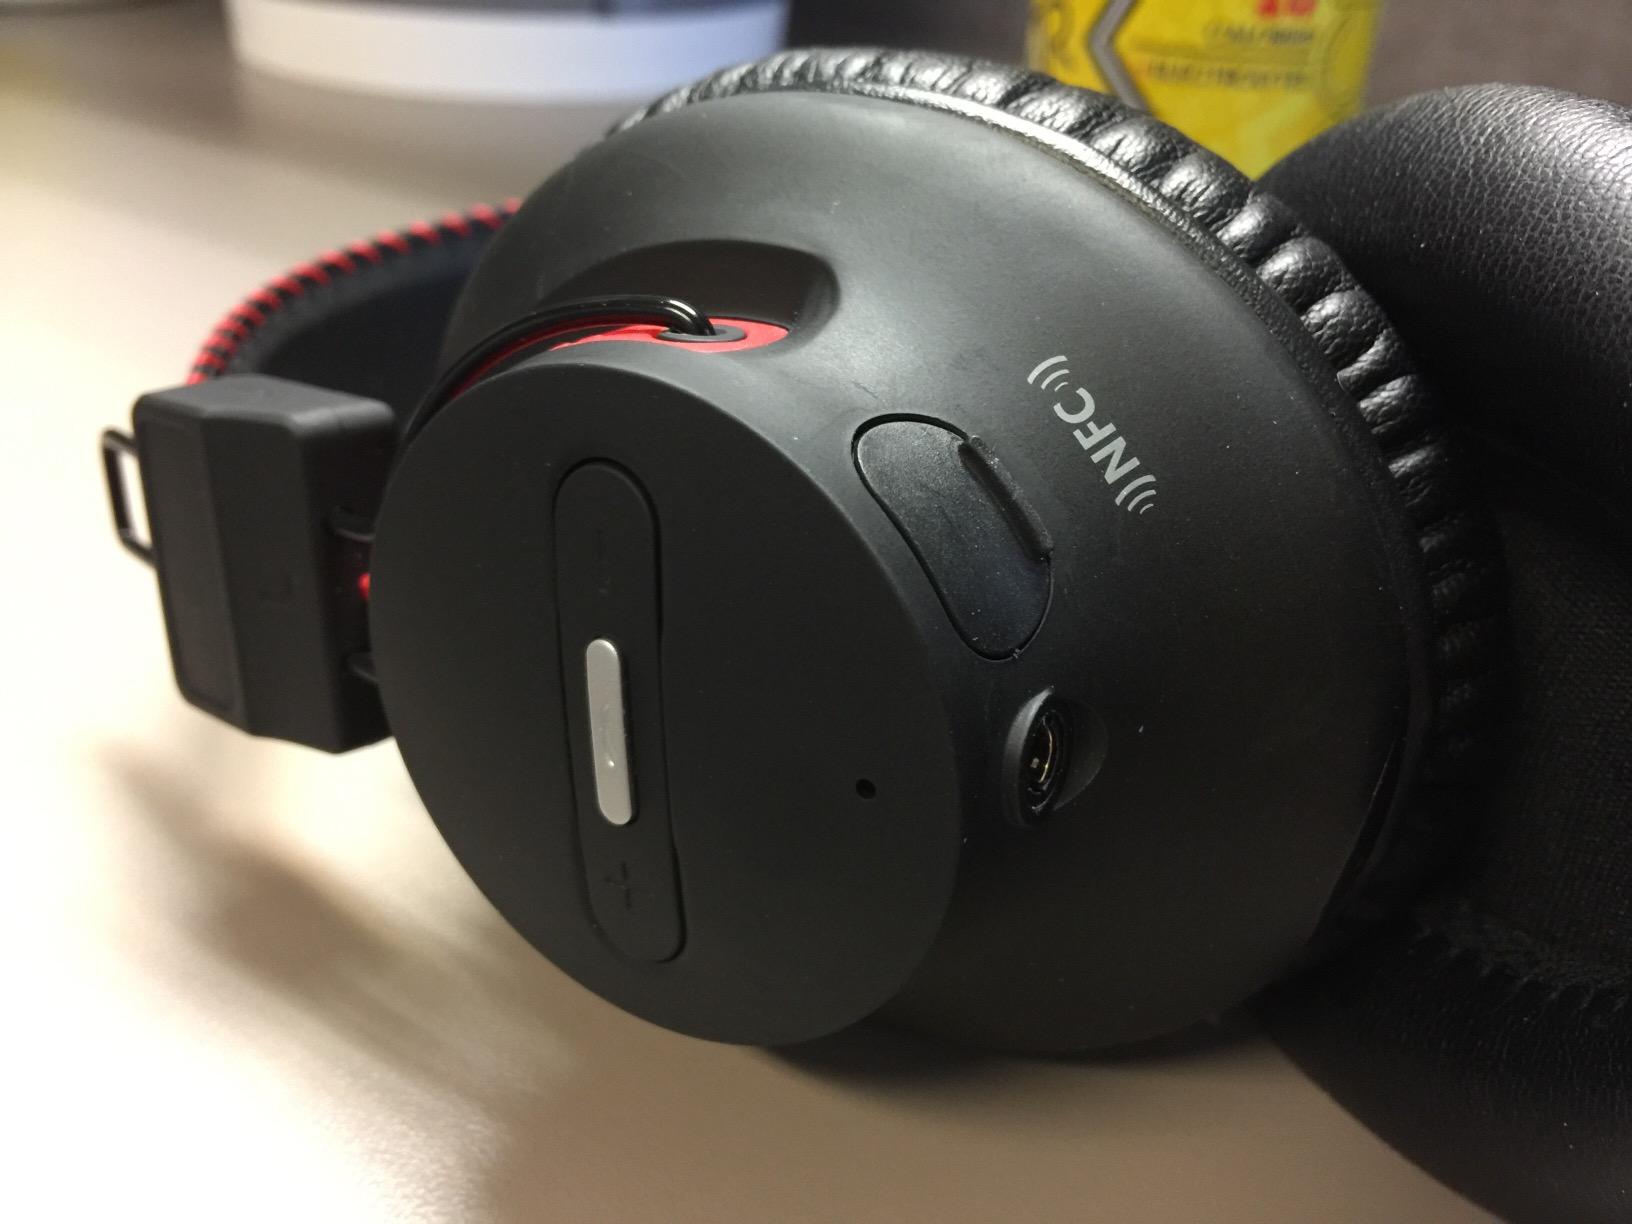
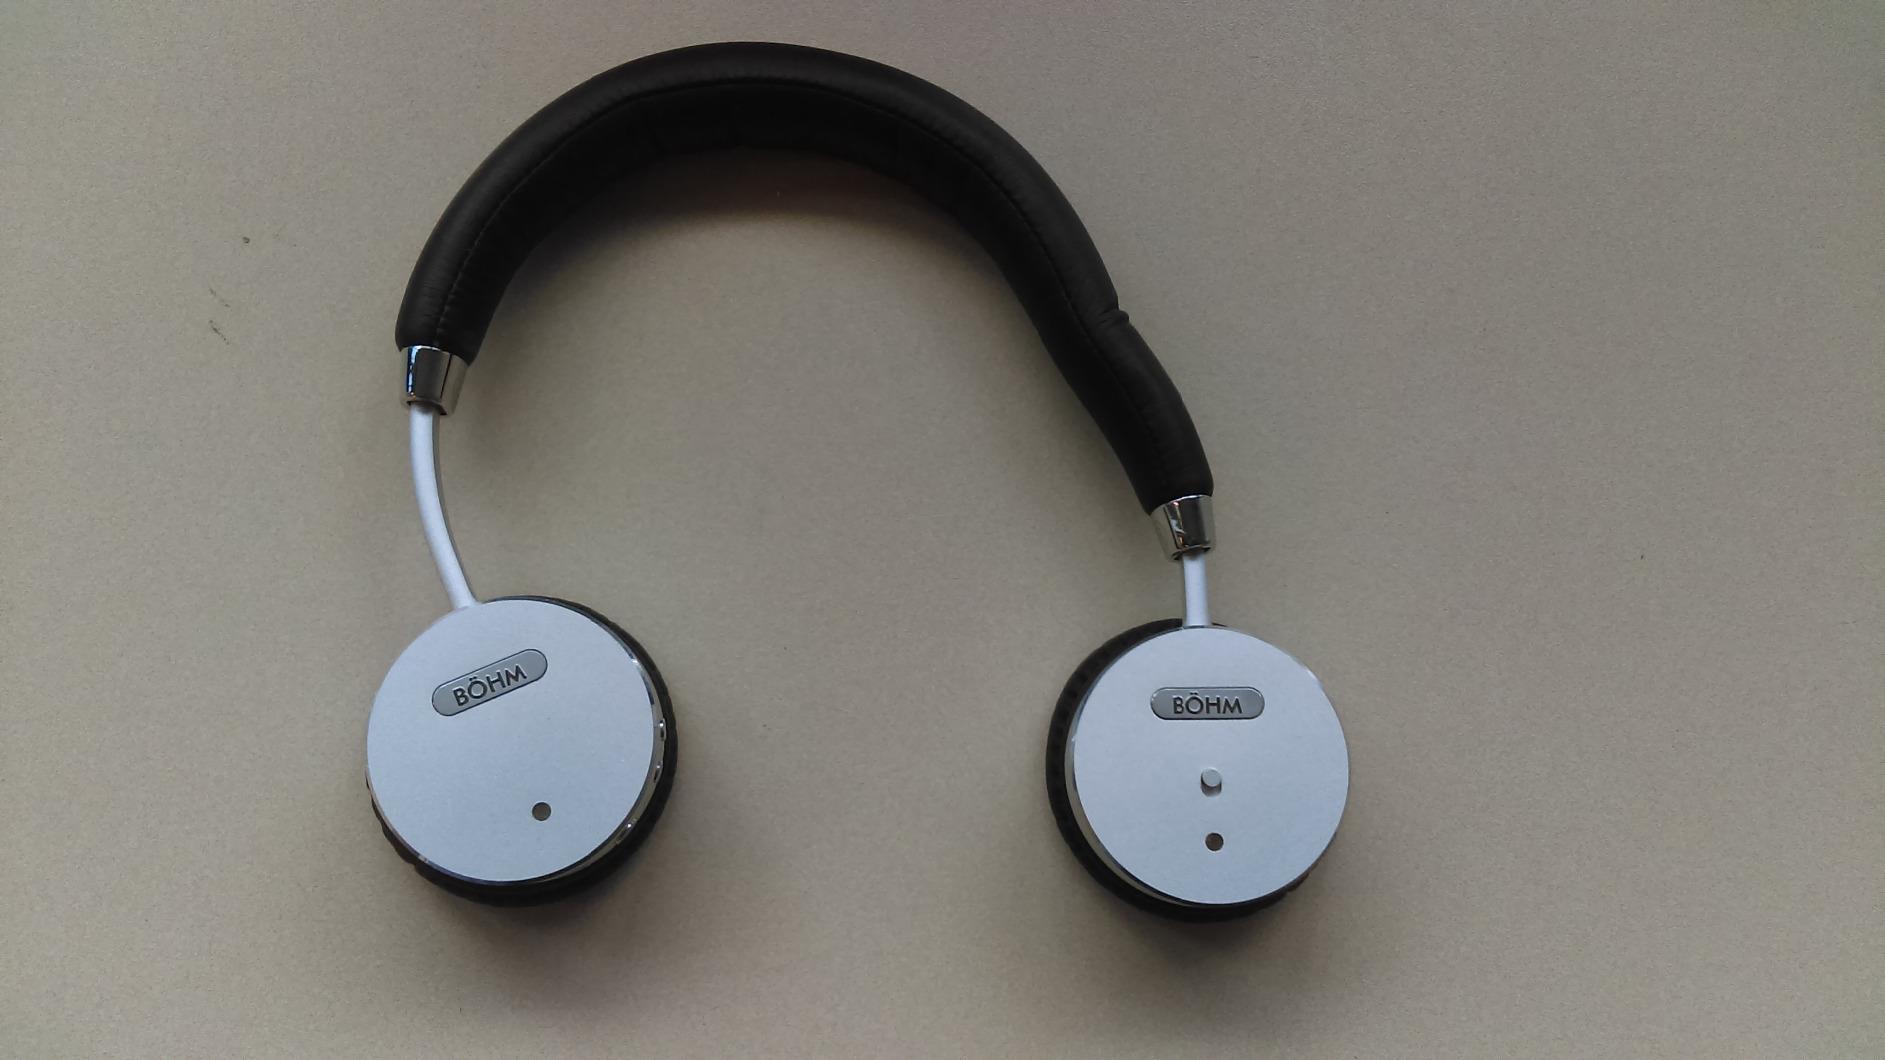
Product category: headphones
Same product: no